Atromitos Piraeus F.C.

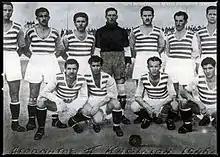
Atromitos Piraeus team - 1946

Atromitos Piraeus was founded by residents of Kaminia neighbourhood in Piraeus, such as Moiras, Skordilis and the photographer Keleris. Before World War II and during the German occupation the existence of the team played an important role for the development and advancement of amateur football.